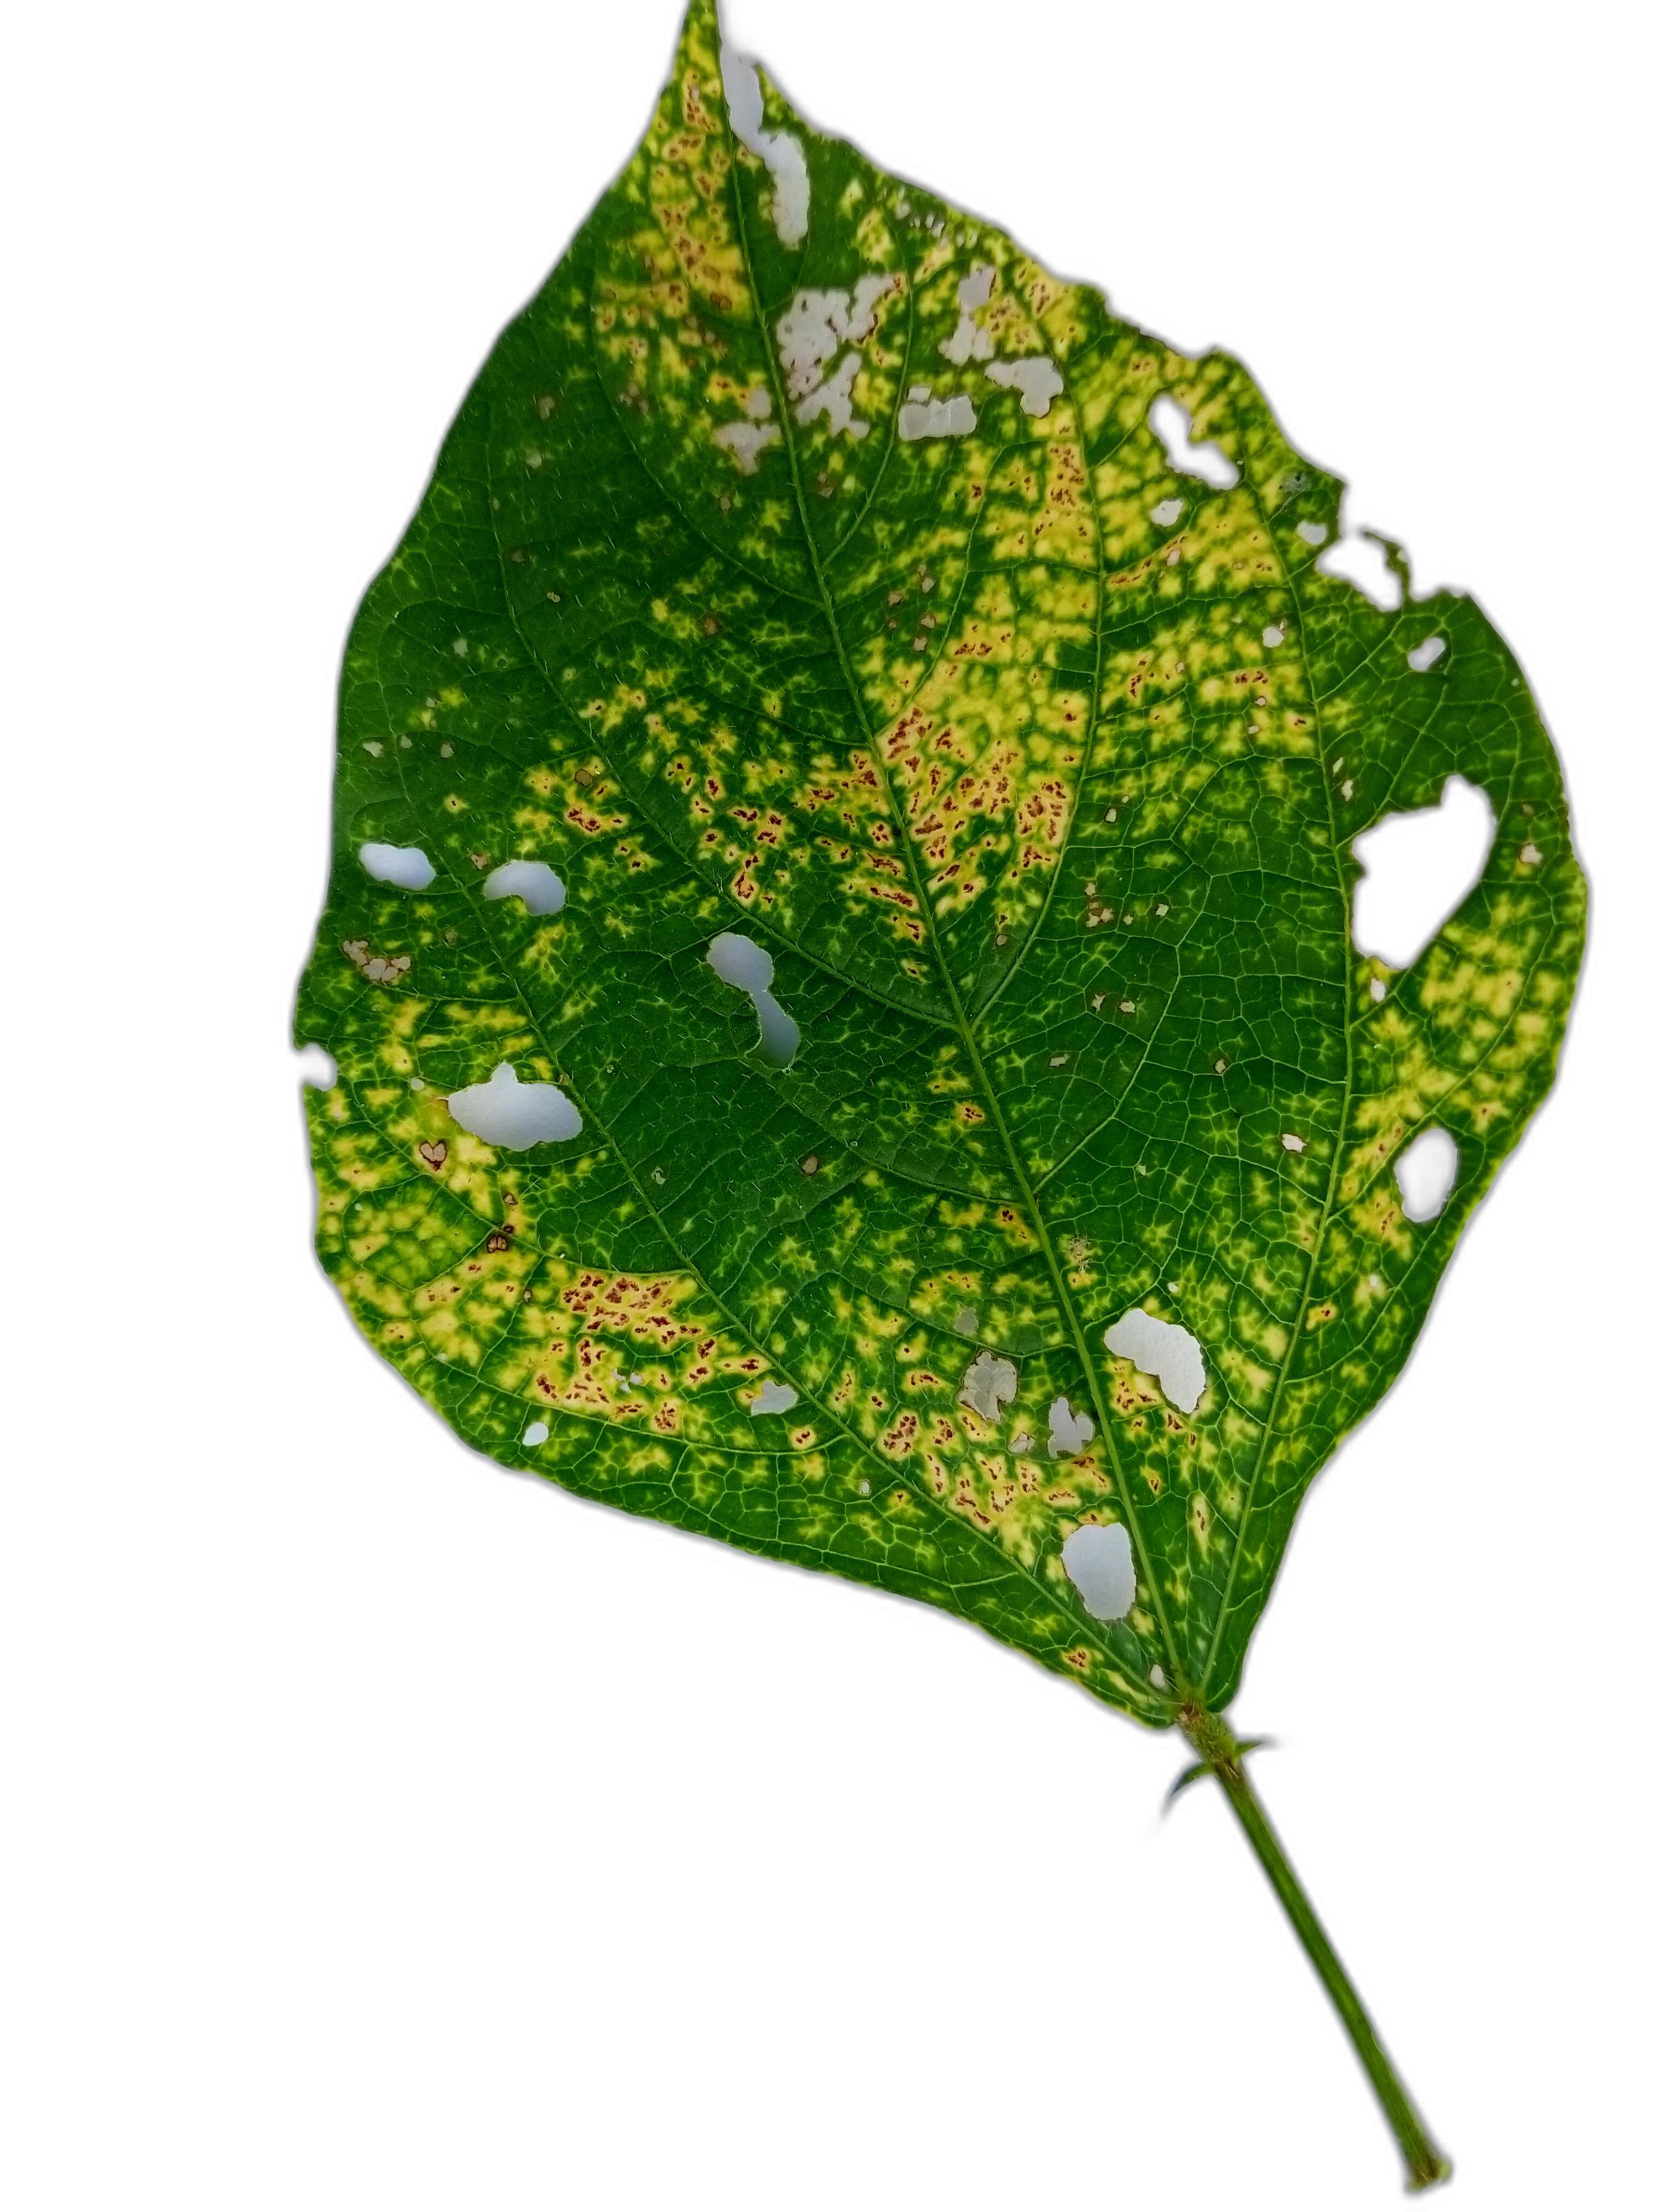
Label: Yellow Mosaic